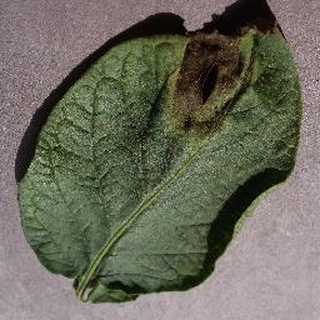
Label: potato_late_blight